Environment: real
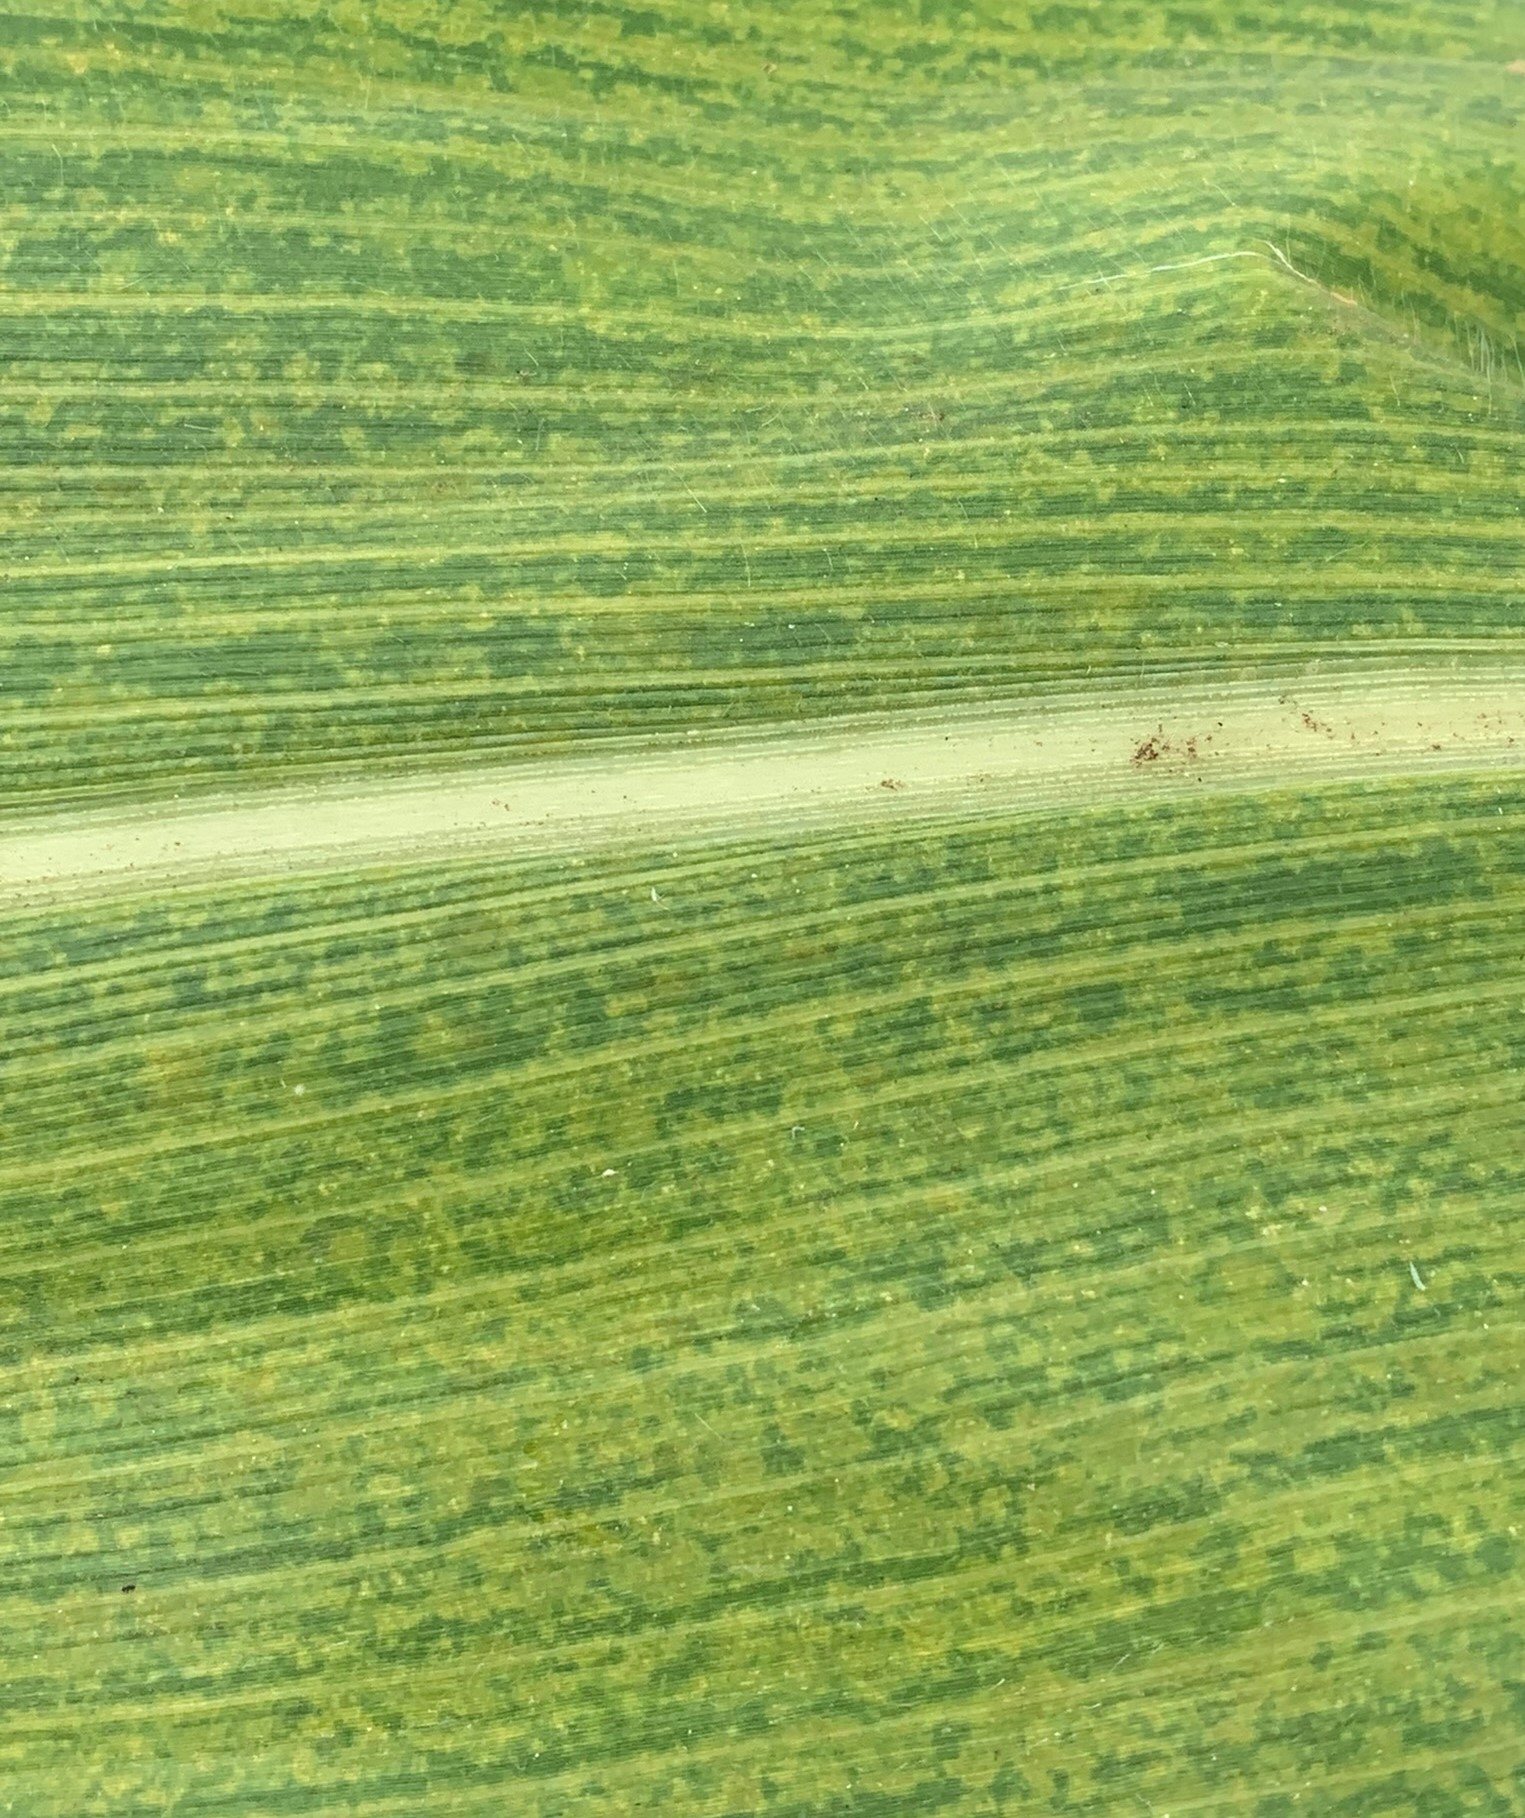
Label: lethal_necrosis